Hidetoshi Nakata

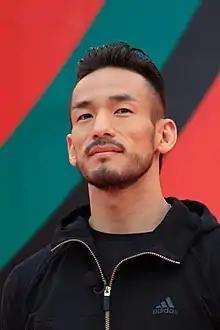
Nakata in 2012

is a Japanese former professional footballer who played as a midfielder. Considered one of the best talents to come from an Asian Football Confederation (AFC) country in the early late 1990s and early 2000s, Nakata became the first ever AFC player to be nominated for the Ballon d'Or.